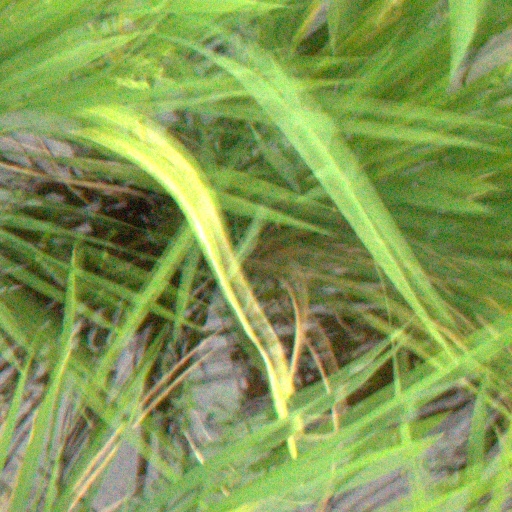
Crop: rice